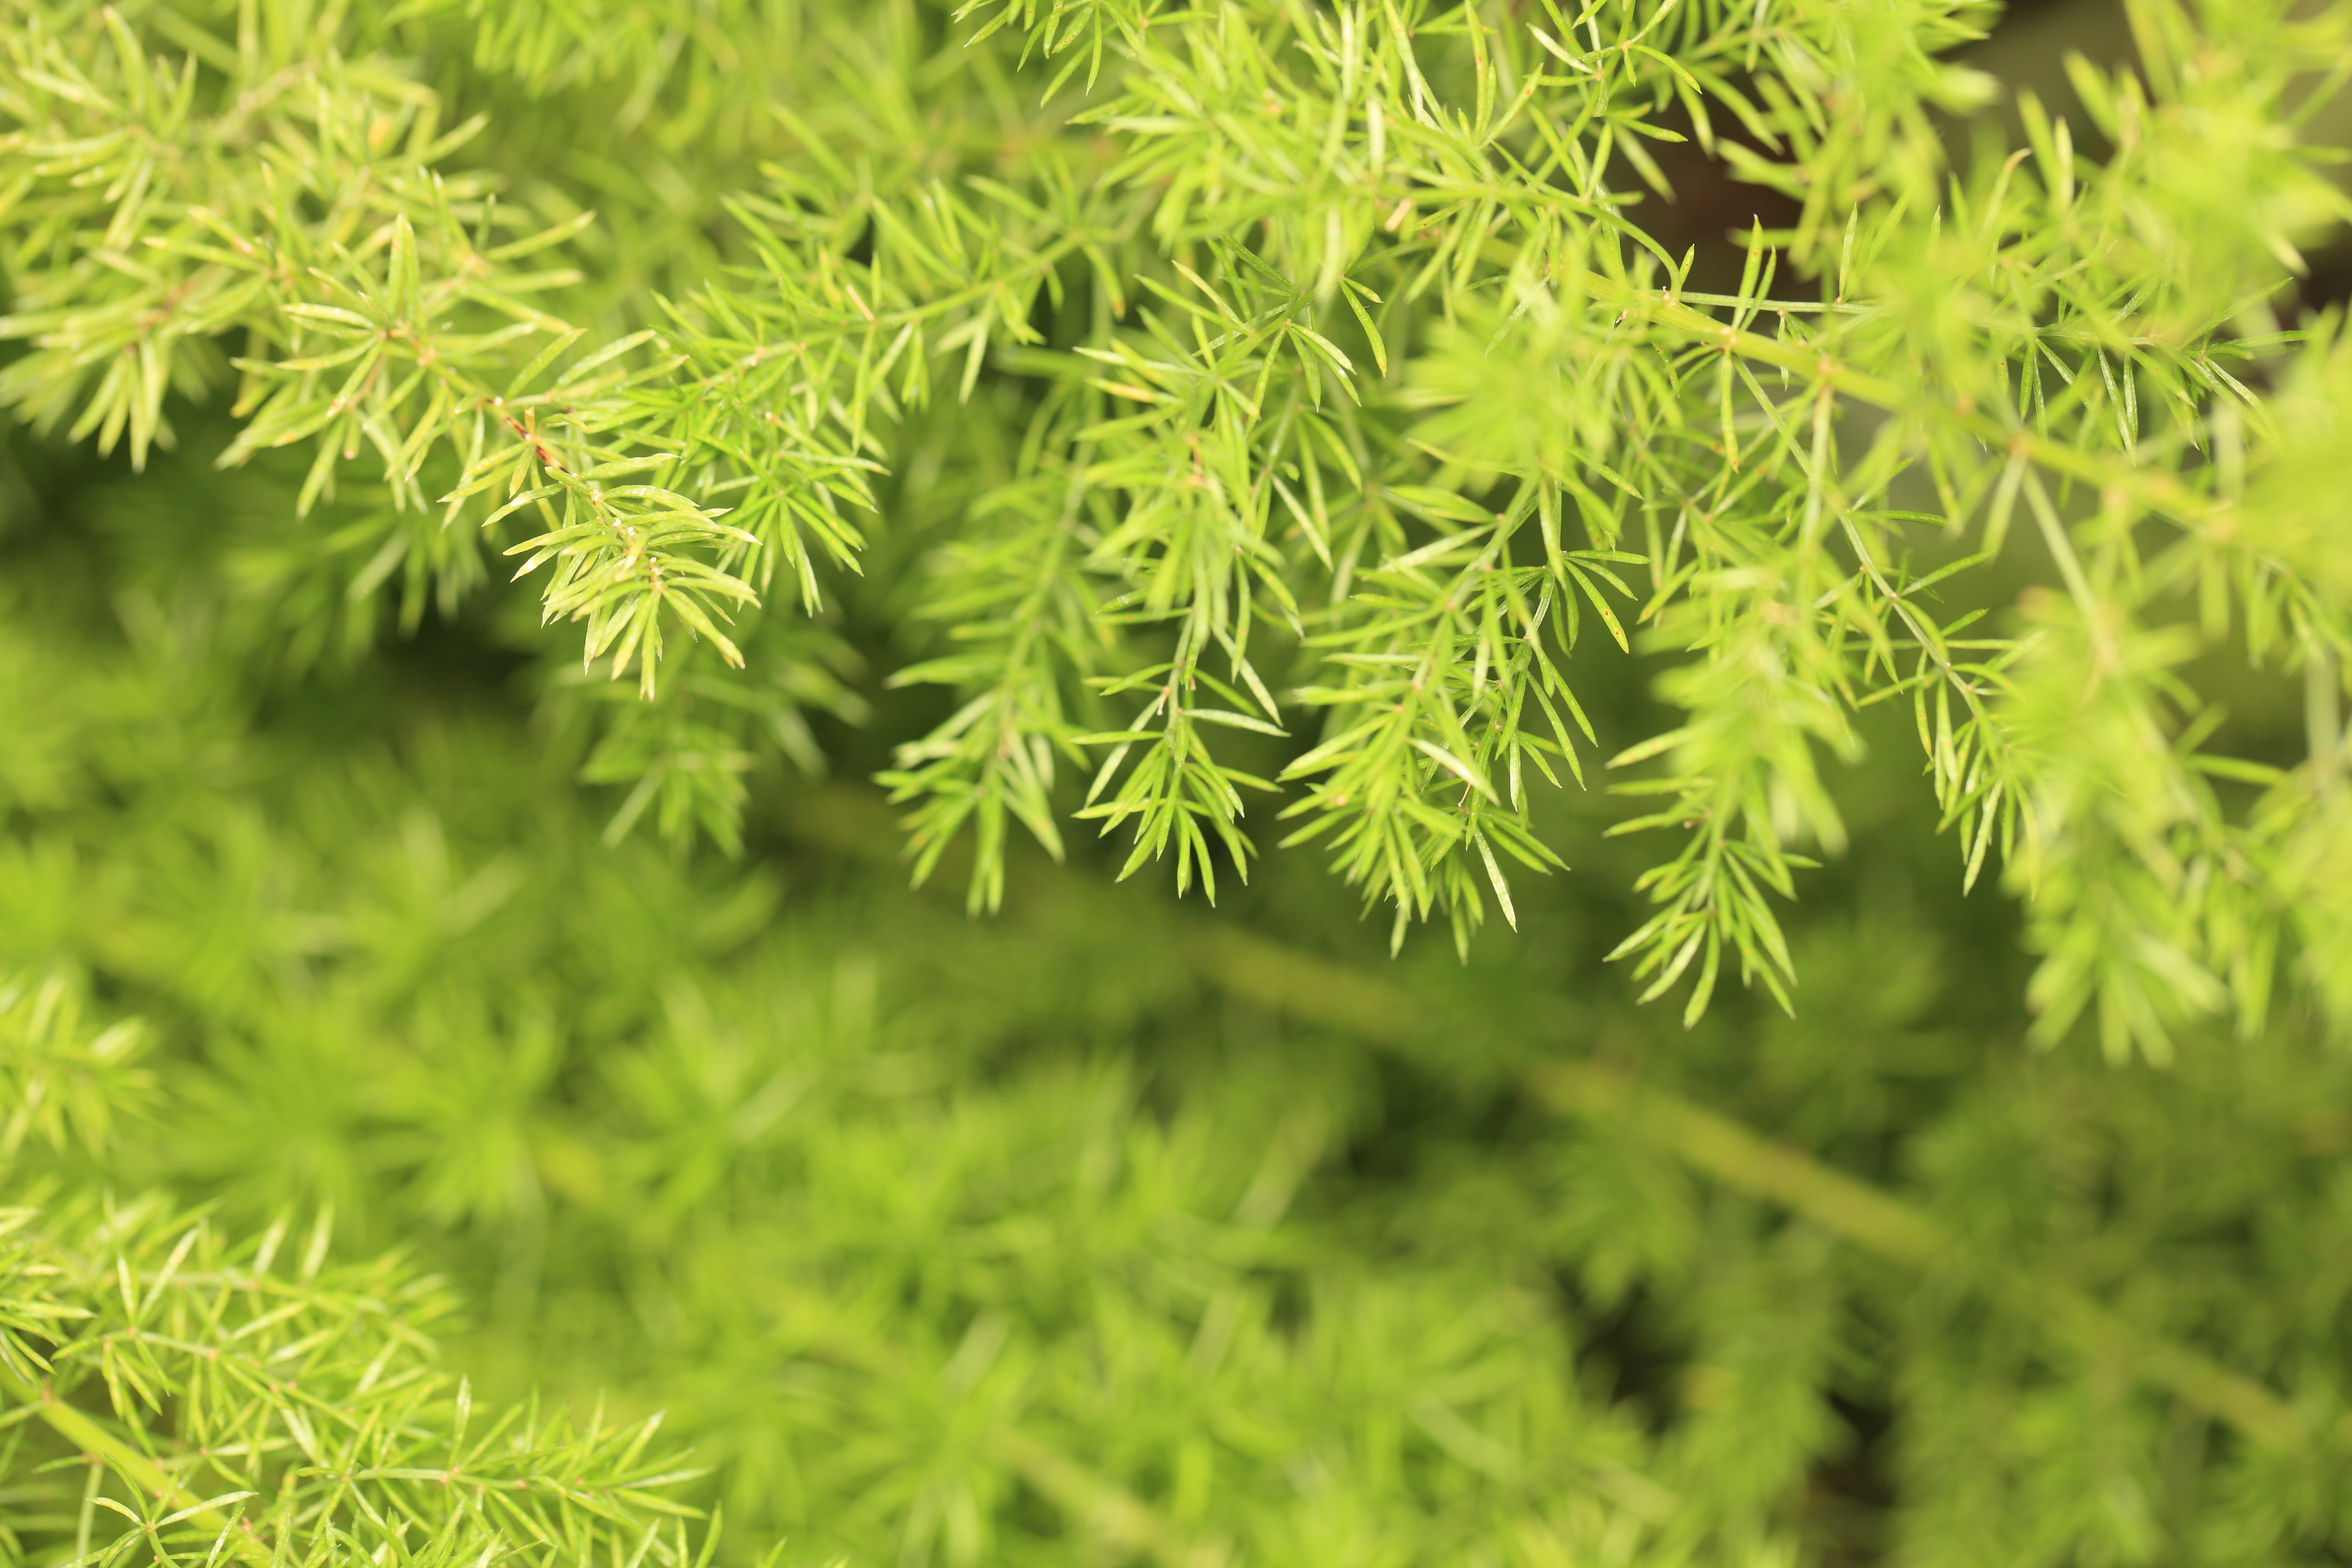
tree, grass, branch, plant, lawn, leaf, flower, moss, pattern, green, high, evergreen, fir, conifer, cool image, background, spruce, tokyo, shrub, wallpaper, 5d, hires, markii, larch, ecosystem, hi, res, resolution, jindaishokubutsukouen, choufu, grass family, woody plant, temperate coniferous forest, land plant, non vascular land plant